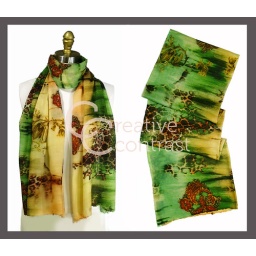
Tolani Cashmere scarf in animal print with green flowers